Dean of Canterbury

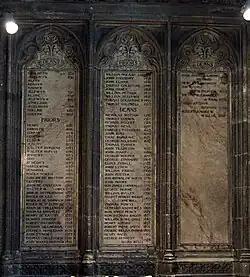
Inscribed panels in Canterbury Cathedral, listing the Deans of Canterbury

The Dean of Canterbury is the head of the Chapter of the Cathedral of Christ Church, Canterbury, England. The current office of Dean originated after the English Reformation, although Deans had also existed before this time; its immediate precursor office was the prior of the cathedral-monastery.